MacDonald–Todd House

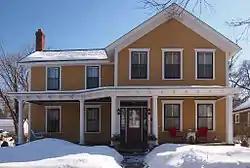
The MacDonald-Todd House from the north

The MacDonald–Todd House is an 1857 home in Hastings in the U.S. state of Minnesota. The Greek Revival-style house was built by A.W. MacDonald in the utopian town of Nininger when he relocated to Dakota County from New York. He came to become the managing editor of the "Emigrant Aid Journal." The paper was owned by Lieutenant Governor Ignatius Donnelly, who also founded the community of Nininger. In 1866, the home was moved across the ice in the Mississippi River to its present location, by Irving Todd, who had bought it for $385.